Edna G. shipwreck

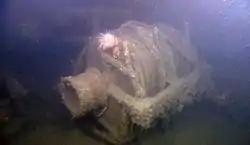
The "Edna G" winch

The Edna G is a shipwrecked eastern rig dragger (a type of fishing vessel) located on the seafloor of the Atlantic Ocean in the Stellwagen Bank National Marine Sanctuary. Laid down at Morehead City, North Carolina in 1956, she was a wooden-hulled, engine-powered vessel. She fished off the North Carolina coast until 1972, and then out of Portland, Maine until 1977, when she was moved to Gloucester, Massachusetts. She sank due to unknown causes in June 1988. The wreck was located in 2003. Due to its relatively pristine condition, the wreck has been listed on the United States National Register of Historic Places as an exemplar of mid-20th century fishing technology.